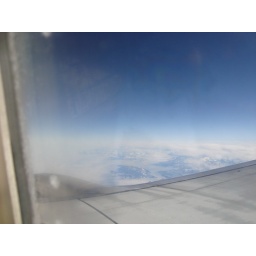
window in the sky